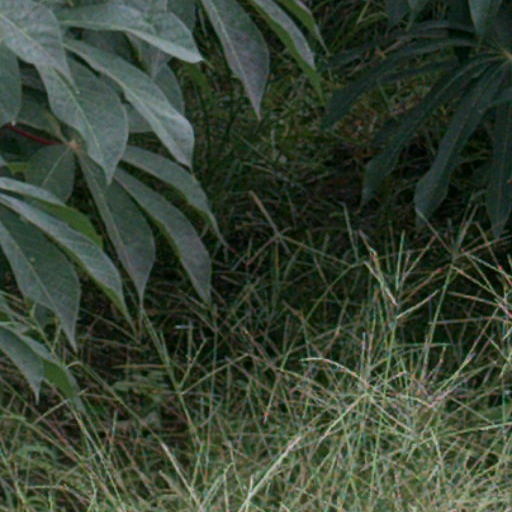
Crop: cassava